Alcovasaurus

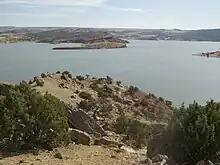
The geography of Alcova, Wyoming, where the remains of "Alcovasaurus" were discovered

In July 1908, Professors William Harlow Reed and A.C. Dart of the University of Wyoming, in the Alcova Quarry in Natrona County, Wyoming, uncovered the skeleton of a stegosaurian. This would be the last major excavation of a dinosaur in which Reed was personally involved. In 1914, the find was named and described as "Stegosaurus longispinus" by Charles Whitney Gilmore on the basis of holotype UW 20503 (originally UW D54), a partial postcranial skeleton of an adult individual consisting of forty-two vertebrae, a fragmentary sacrum, two ischia, a portion of one pubis, the right femur, several ribs and four dermal tail spines. The specific name is derived from Latin "longus", "long", and "spina", "spine", in reference to the long tail spines. Due to the presence of very long tail spines, "S. longispinus" was treated as valid by subsequent authors. In 1993, "S. longispinus" was by George Olshevsky and Tracy Lee Ford seen as a possible North American species of the African genus "Kentrosaurus" as a ?"Kentrosaurus longispinus".